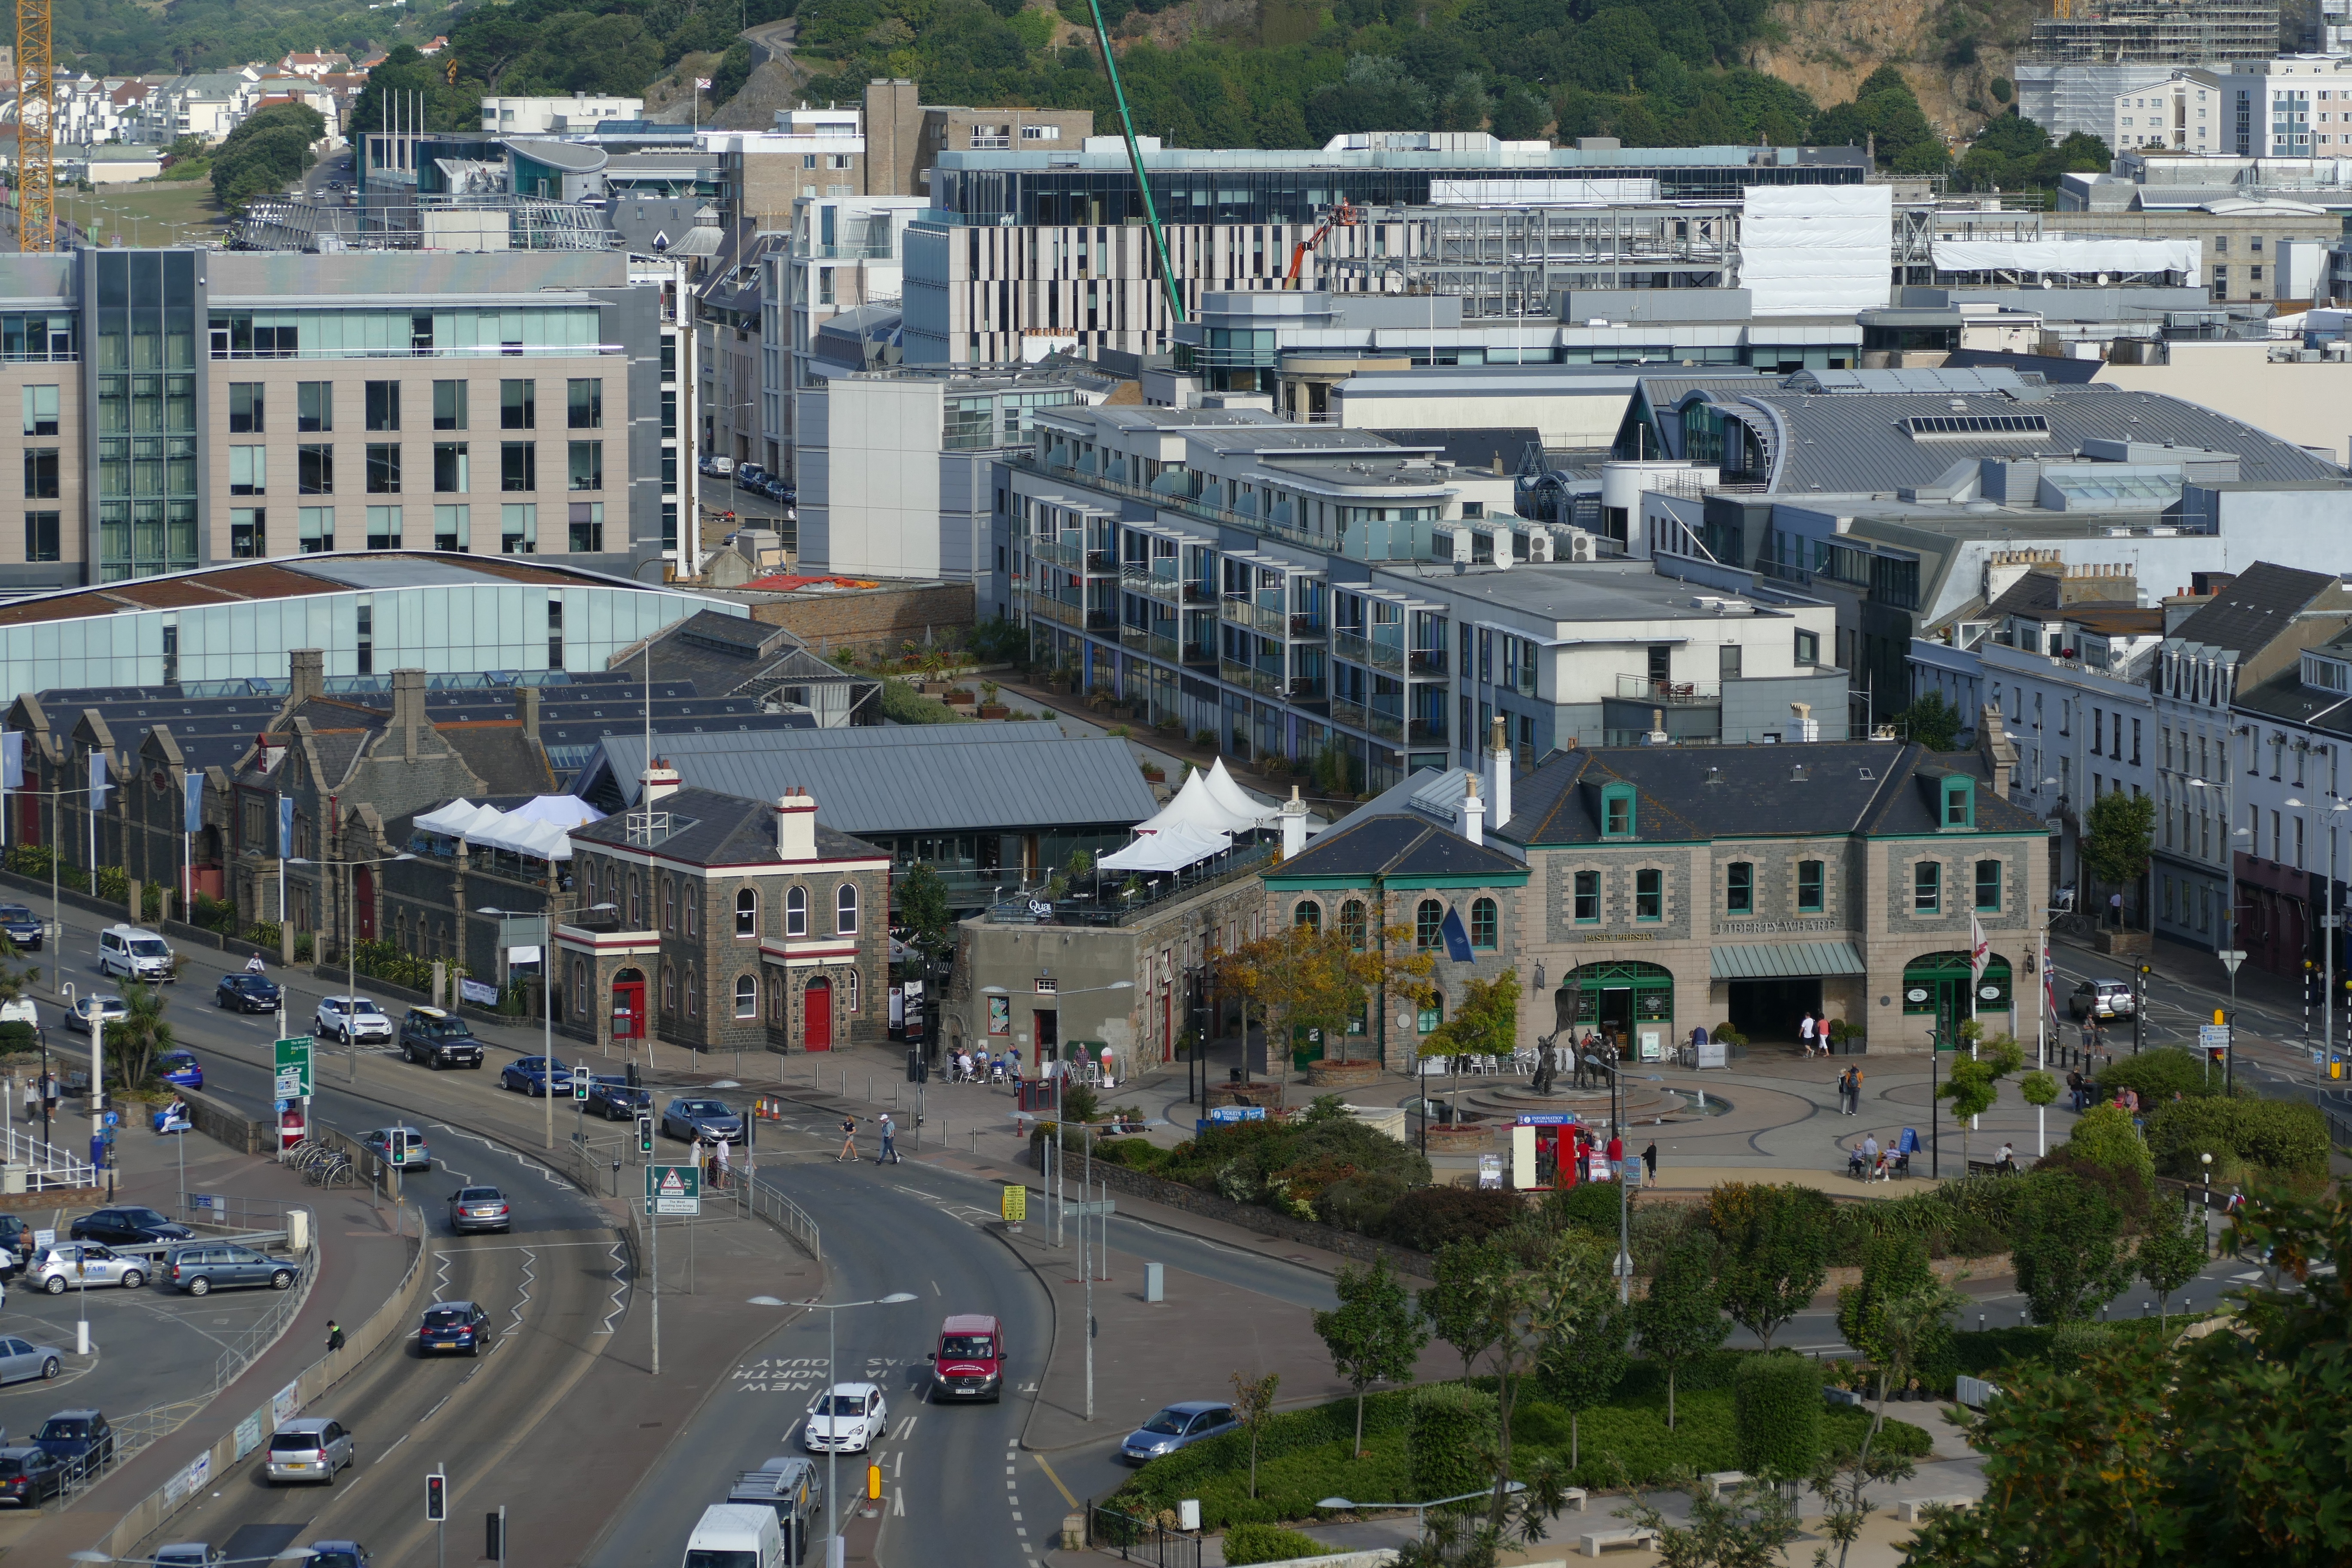
skyline, town, view, city, overpass, cityscape, panorama, downtown, transport, suburb, space, island, stadium, public transport, england, capital, outlook, town square, atlantic, jersey, neighbourhood, united kingdom, bird's eye view, st helier, channel islands, island of jersey, aerial photography, residential area, human settlement, metropolitan area